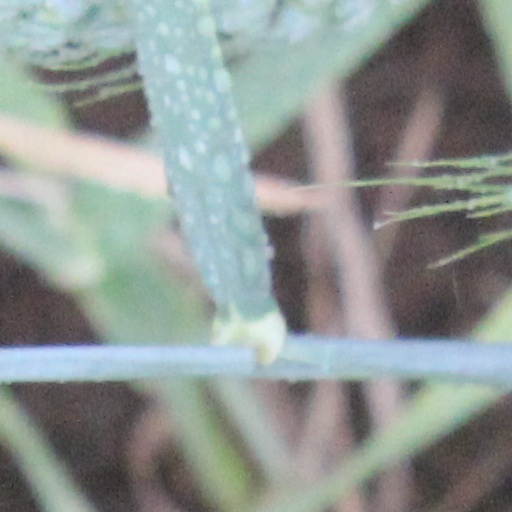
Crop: wheat